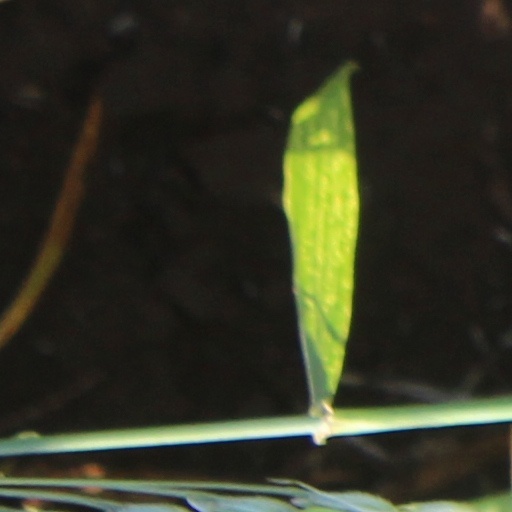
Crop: wheat